South Korean web culture

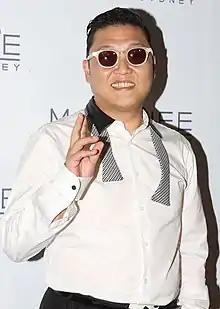
Psy, whose music video for "Gangnam Style" became the first to reach more than a billion YouTube views

Social media has been instrumental in the global reach of K-pop, particularly video-sharing site YouTube. Of the 2.28 billion worldwide K-pop YouTube views in 2011, 240 million came from the United States, more than double the figure from 2010 (94 million).